Boeing 767

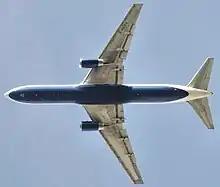
Underside view of a jet in-flight. Each wing of the two wings have an engine. Towards the left are the horizontal stabilizers.

Buoyed by a recovering global economy and ETOPS approval, 767 sales accelerated in the mid-to-late 1980s; 1989 was the most prolific year with 132 firm orders. By the early 1990s, the wide-body twinjet had become its manufacturer's annual best-selling aircraft, despite a slight decrease due to economic recession. During this period, the 767 became the most common airliner for transatlantic flights between North America and Europe. By the end of the decade, 767s crossed the Atlantic more frequently than all other aircraft types combined. The 767 also propelled the growth of point-to-point flights which bypassed major airline hubs in favor of direct routes. Taking advantage of the aircraft's lower operating costs and smaller capacity, operators added non-stop flights to secondary population centers, thereby eliminating the need for connecting flights. The increased number of cities receiving non-stop services caused a paradigm shift in the airline industry as point-to-point travel gained prominence at the expense of the traditional hub-and-spoke model.